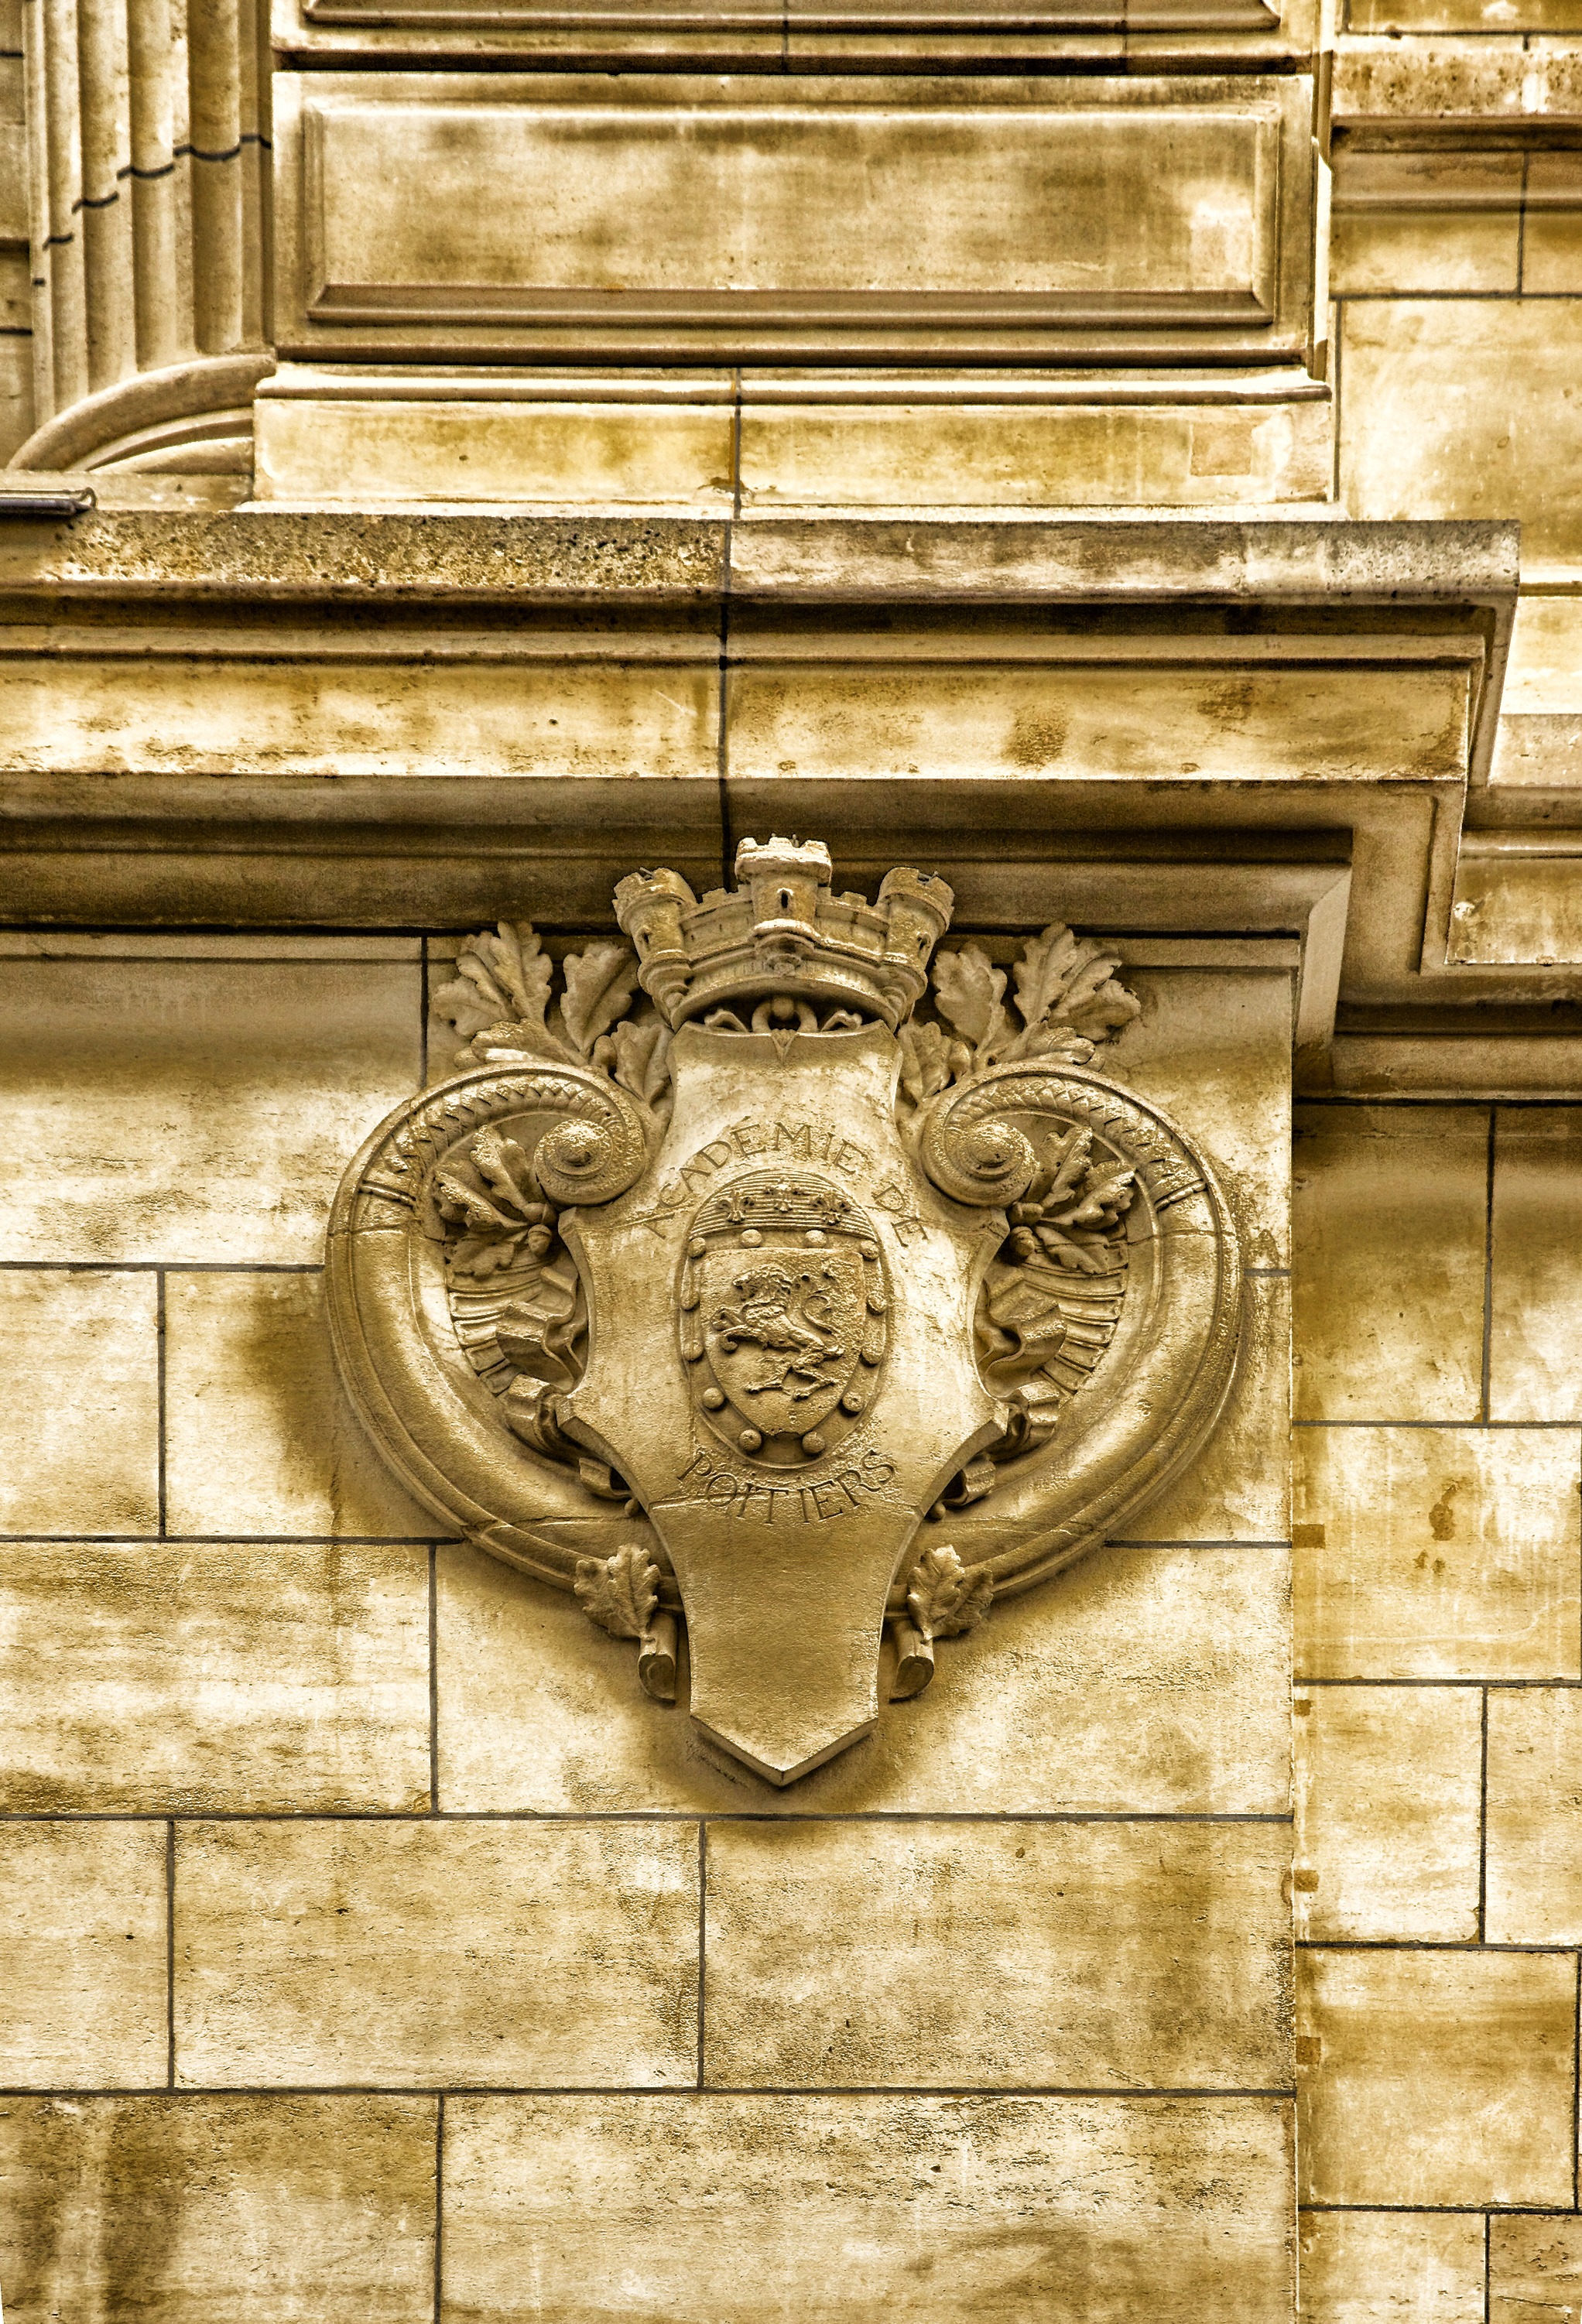
architecture, wood, building, paris, monument, france, statue, column, landmark, historic, sculpture, outside, hdr, art, temple, symmetry, history, historical, carving, relief, ancient history, sorbonne